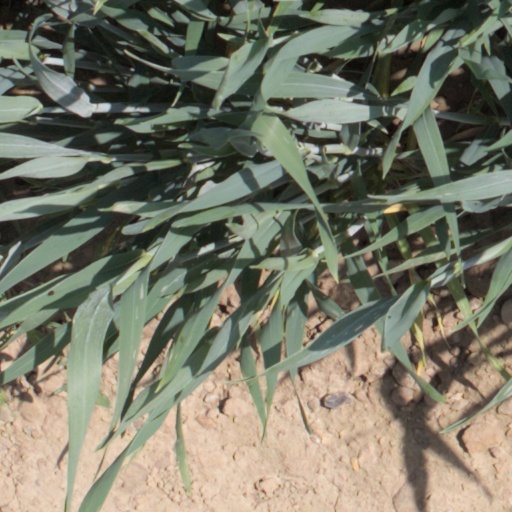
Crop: wheat